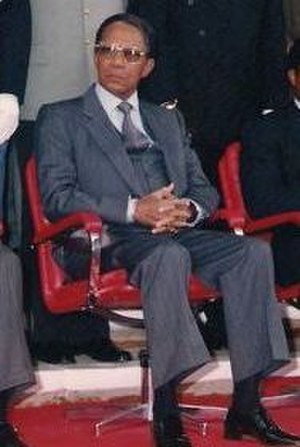
Didier Ratsiraka
Didier Ignace Ratsiraka er en politiker fra Madagaskar.